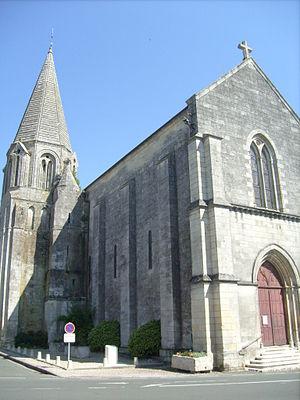
Facade de l'église de Gémozac
Gémozac est une commune du Sud-Ouest de la France, située dans le département de la Charente-Maritime. Ses habitants sont appelés les Gémozacais et les Gémozacaises.